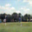
Label: plain